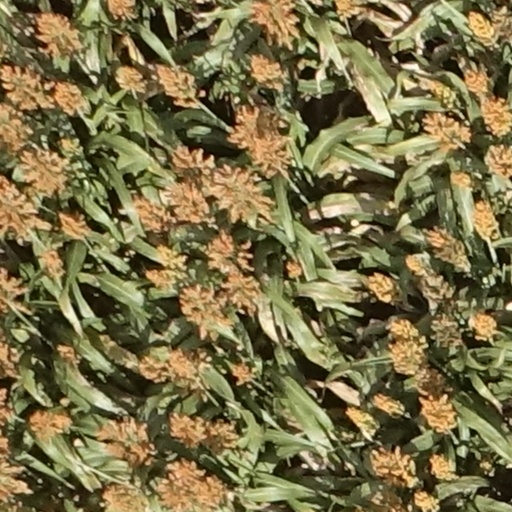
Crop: sorghum